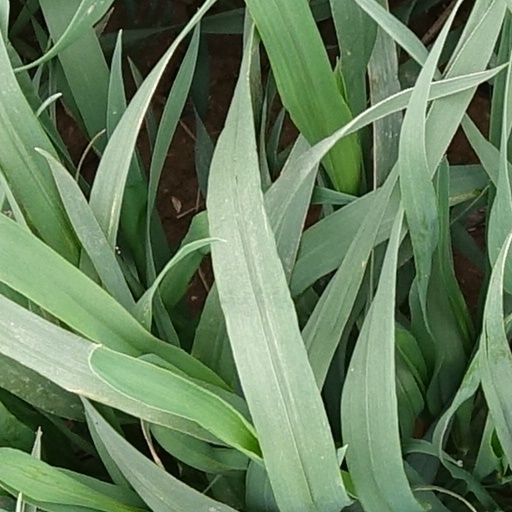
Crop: wheat